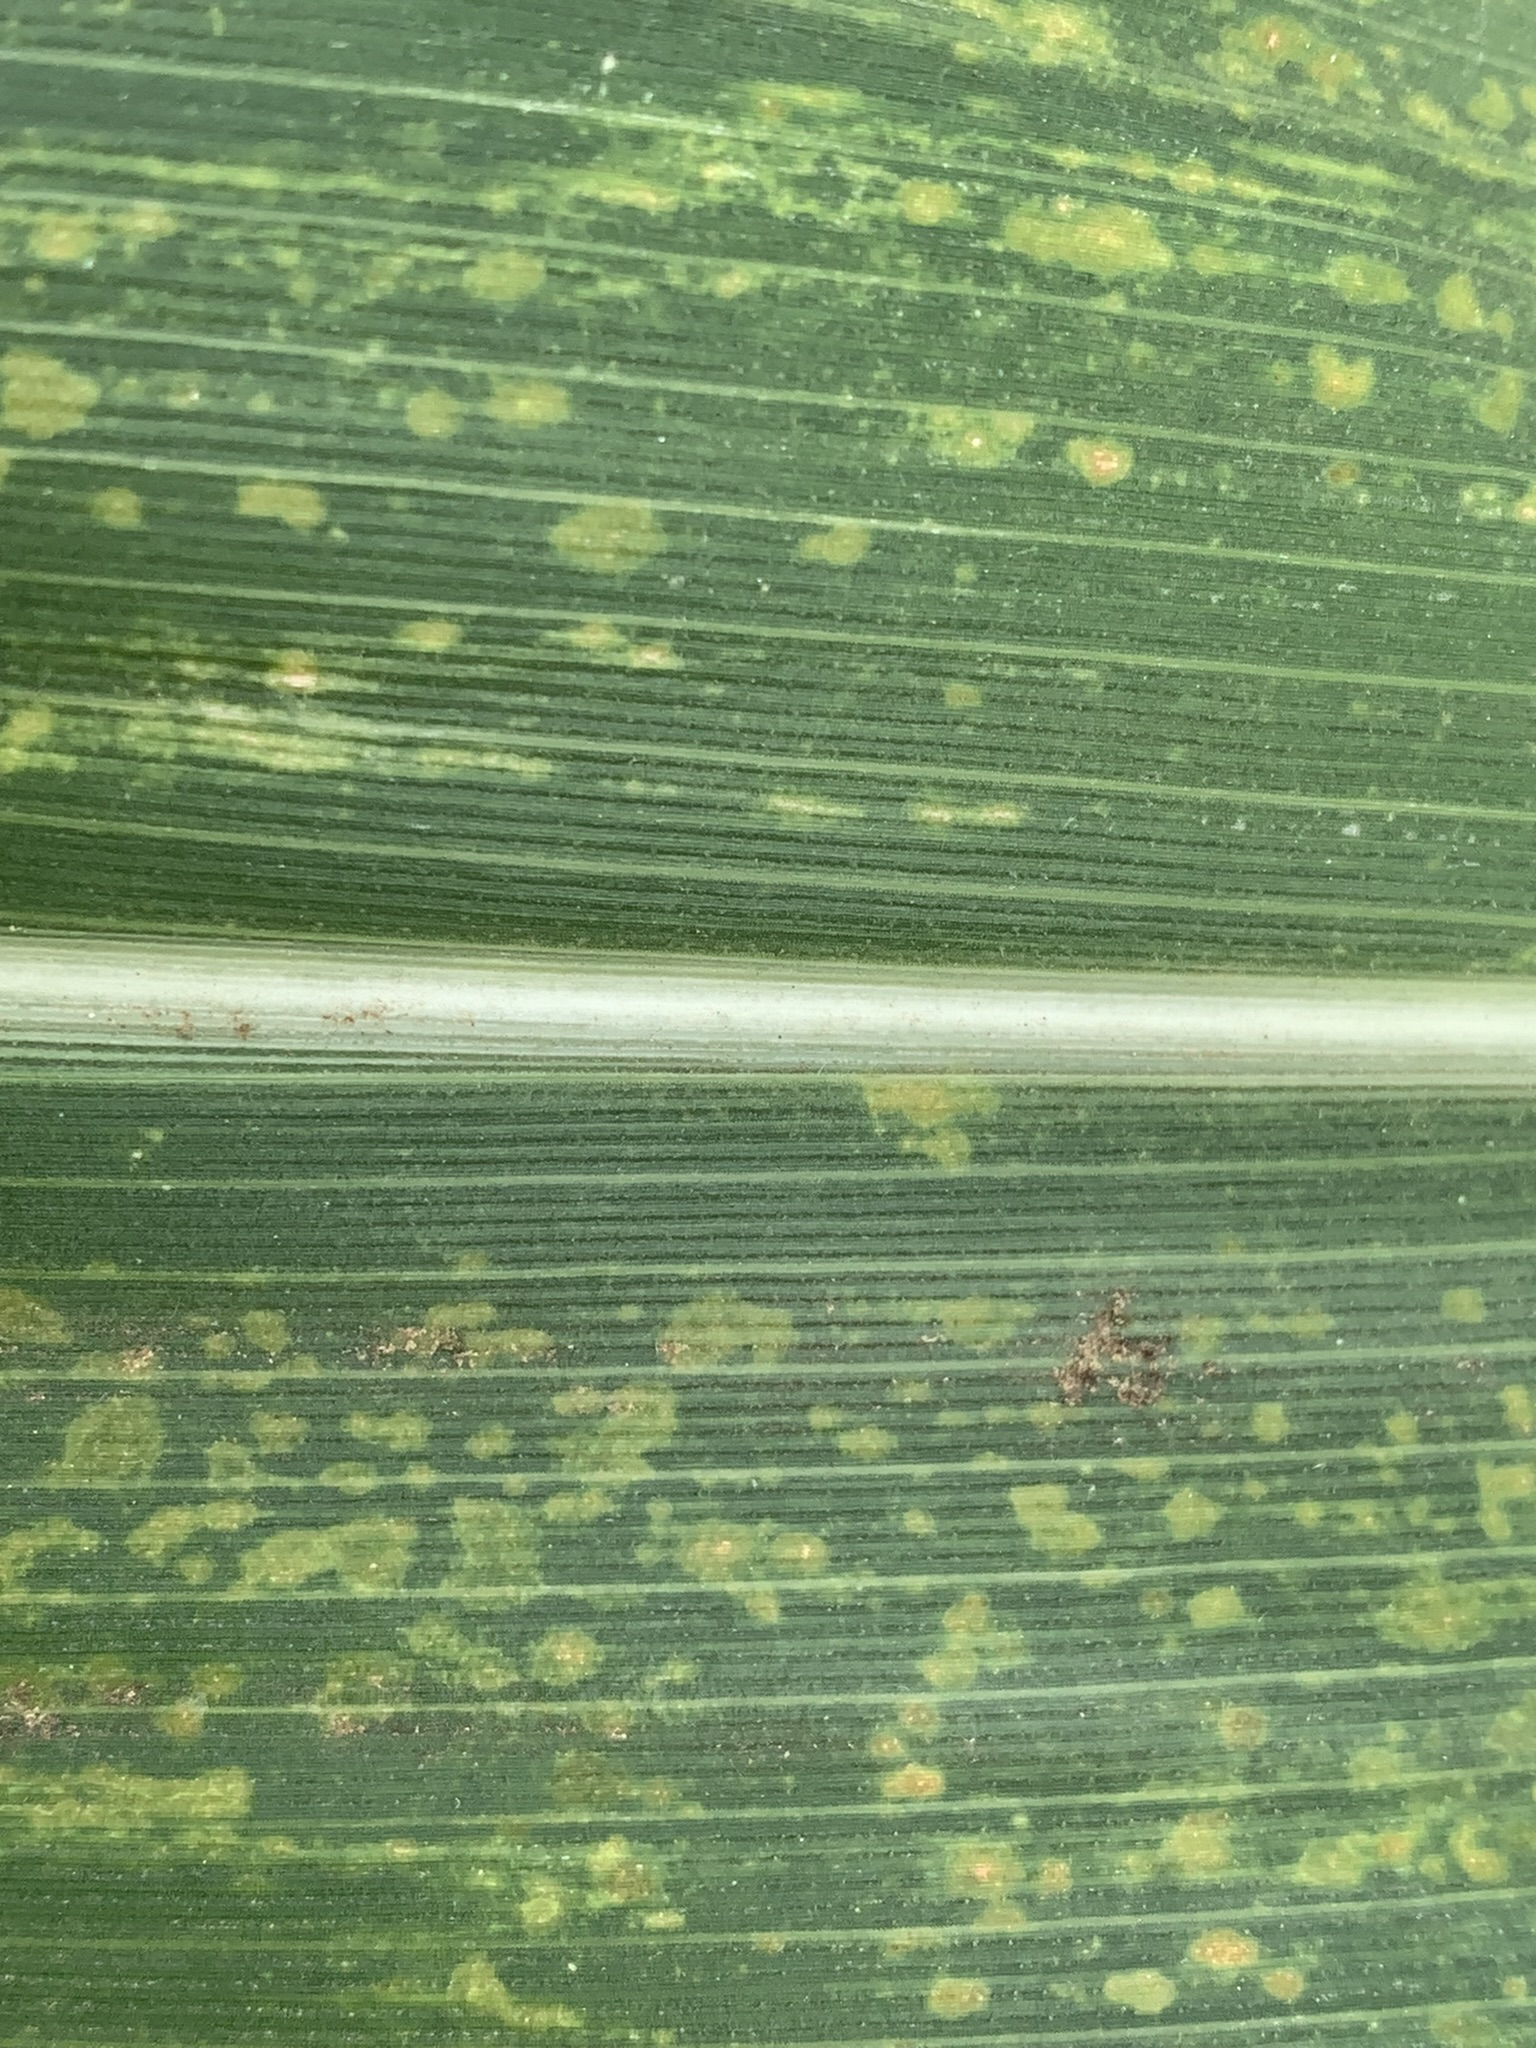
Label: MLN